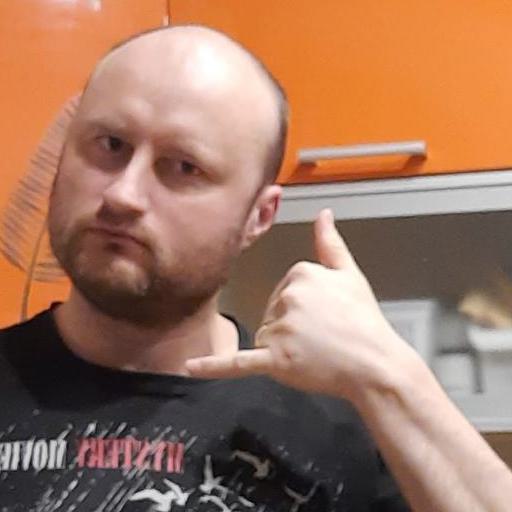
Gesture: call